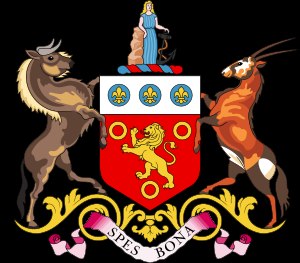
Kapkoloniens rigsvåben
Kapkoloniens rigsvåben
Kapkoloniens rigsvåben blev fremvist for første gang i maj 1875 ved nedlæggelsen af grundstenen i parlamentshuset i Cape Town. Kapkolonien fik egen regering i 1872, og med den kom en stigende følelse af at kolonien burde have sit eget rigsvåben.